DaT scan

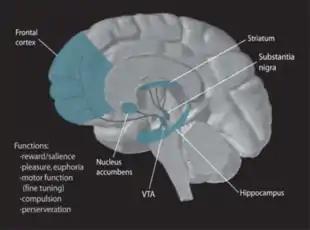
Dopamine Pathways

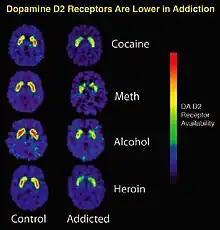
Dopamine D2 receptors

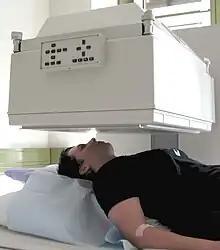
Gamma-camera

DaT Scan (DaT scan or Dopamine Transporter Scan) commonly refers to a diagnostic method, based on SPECT imaging, to investigate if there is a loss of dopaminergic neurons in striatum. The term may also refer to a brand name of Ioflupane (123I) tracer used for the study. The scan principle is based on use of the radiopharmaceutical Ioflupane (123I) which binds to dopamine transporters (DaT). The signal from them is then detected by the use of single-photon emission computed tomography (SPECT) which uses special gamma-cameras to create a pictographic representation of the distribution of dopamine transporters in the brain.